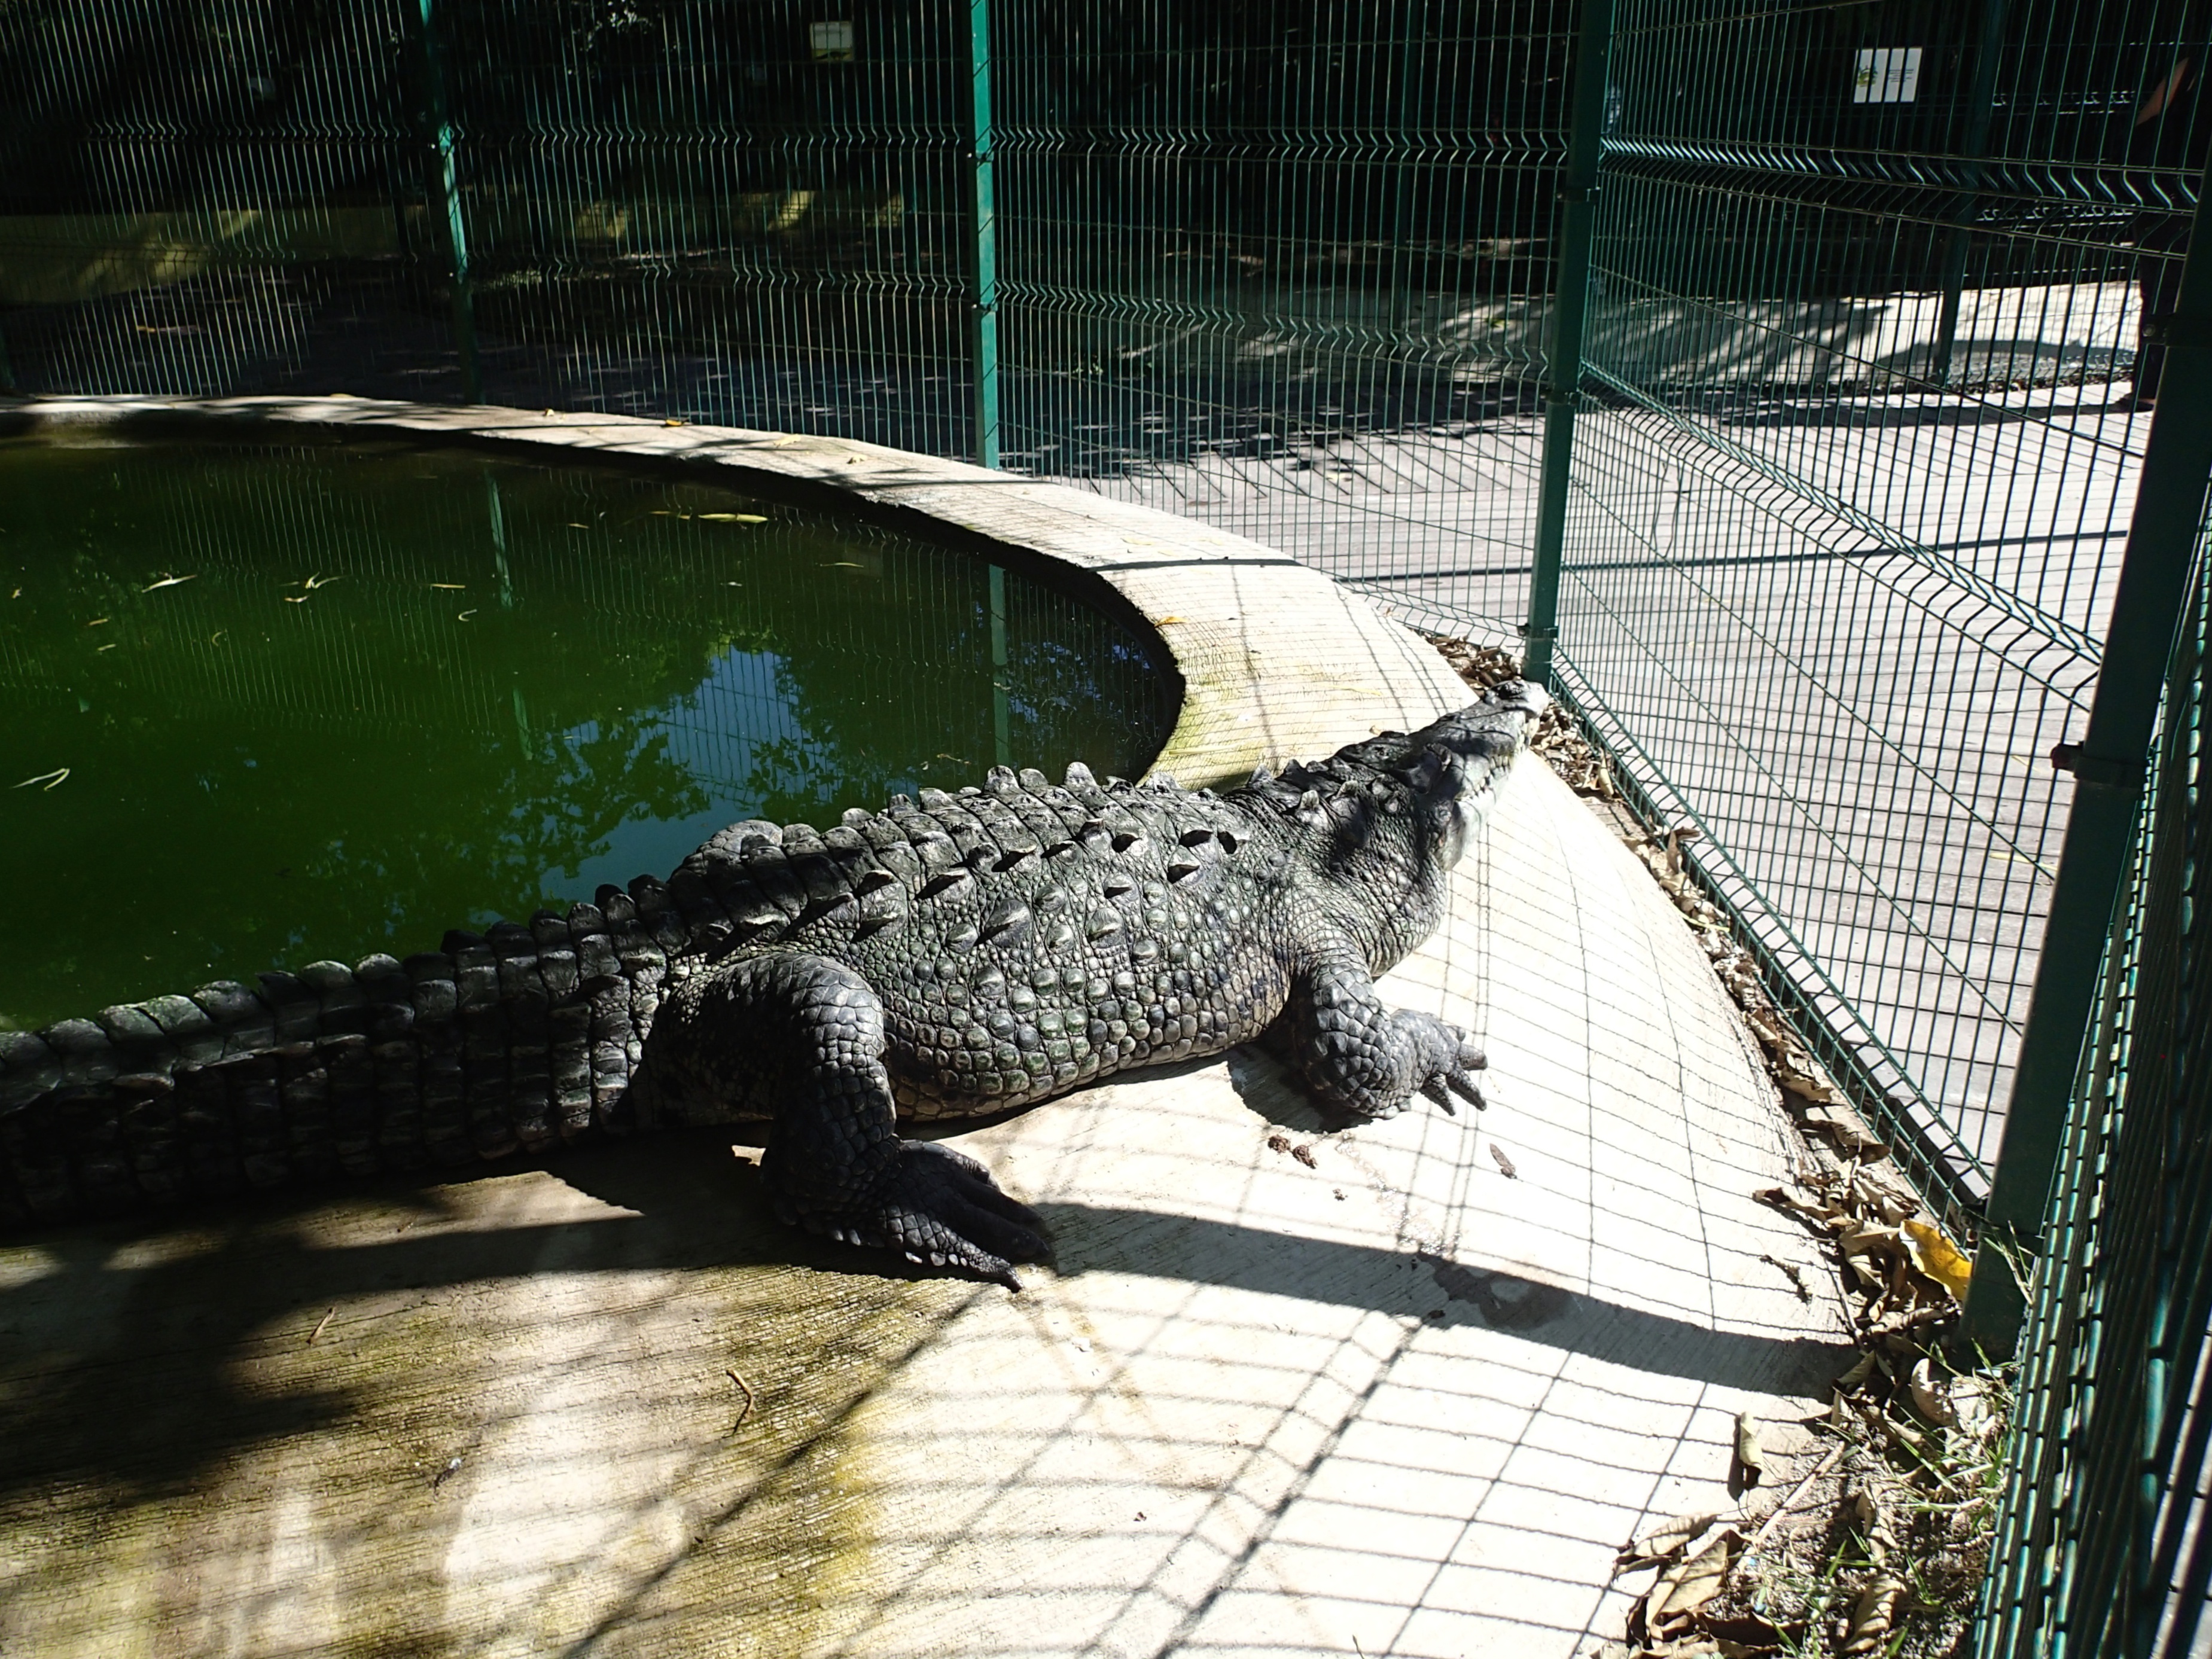
wildlife, zoo, reptile, fauna, alligator, crocodilia